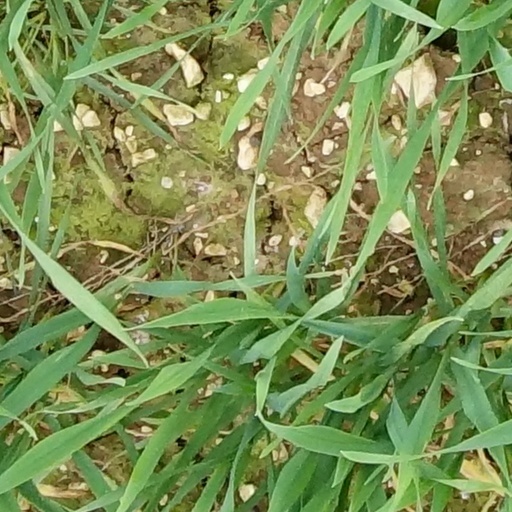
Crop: wheat